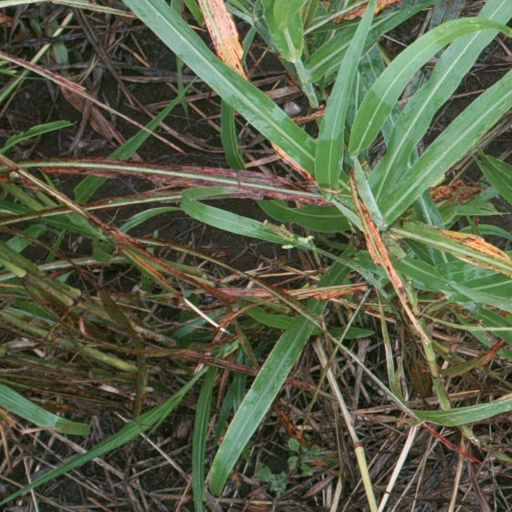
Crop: sorghum